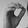
ASL letter: O